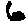
Label: 6